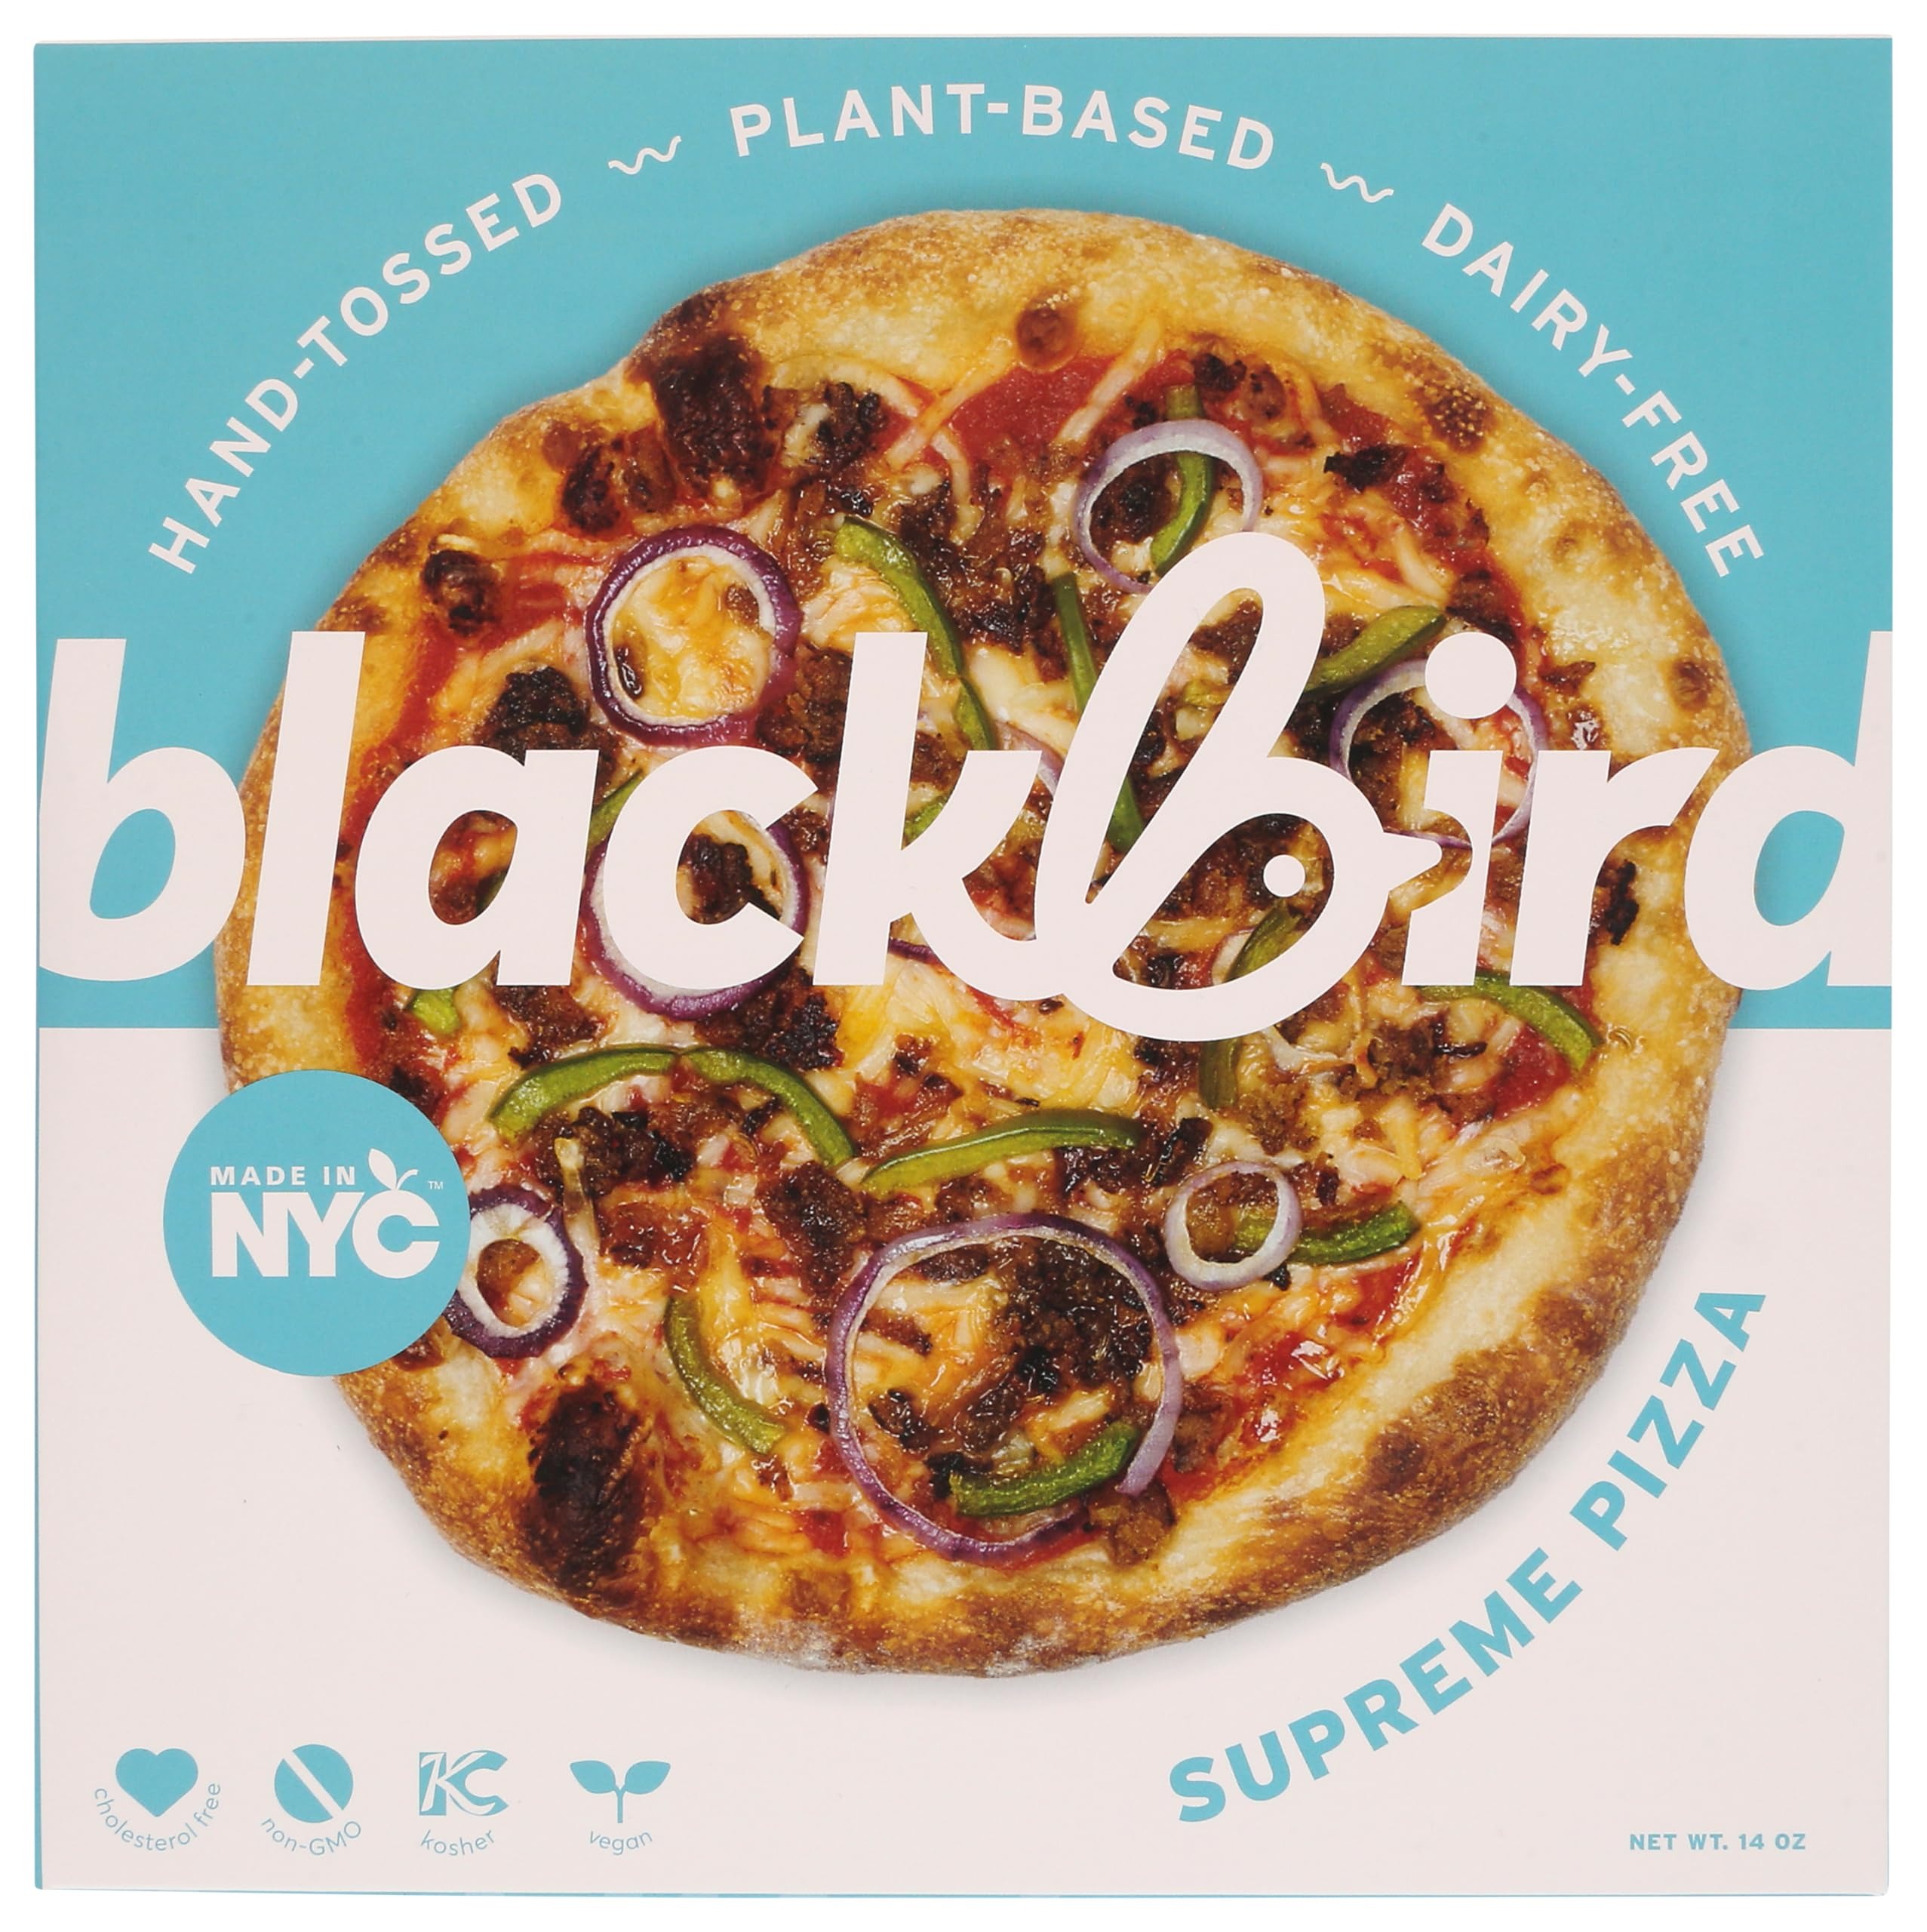
Item Name: BLACKBIRD FOOD Supreme Plant Based Pizza, 14 OZ
Bullet Point 1: No hydrogenated fats or high fructose corn syrup allowed in any food
Bullet Point 2: No bleached or bromated flour
Bullet Point 3: No synthetic nitrates or nitrites
Product Description: Grocery Frozen
Value: 14.0
Unit: Ounce

Price: 8.99